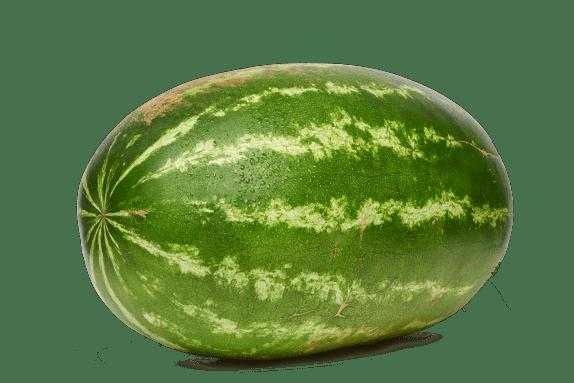
Label: Watermelon